Coco's Bakery

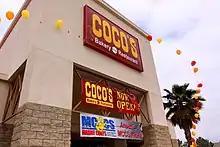
A Coco's Bakery Restaurant at Camp Pendleton in 2010

In 1948, The Snack Shop along the Pacific Coast Highway in Corona del Mar, California, was purchased by John and Audrey McIntosh. John and Audrey decided to purchase the restaurant after he had worked there for two weeks. In partnership with his brother-in-law Bill McIntyre, they grew the Snack Shop concept to many more units and then in 1960 expanded the business into Reuben's in Newport Beach. Then in 1965 they expanded the Snack Shop concept to Coco's and the Reuben E. Lee, ultimately converting all Snack Shops to Coco's. As the name implies, the bakery-restaurants feature pies. After the conversion of the Snack Shops to Coco's locations, as well the newly expanded Reuben's steakhouse franchise that were co-located on Coco's properties, the entire operation was sold to W. R. Grace and Company, a New York chemical conglomerate, as part of its Restaurant Services Division. During this period of Grace ownership, Grace also added local Mexican restaurant chain El Torito, Carrows and many others.